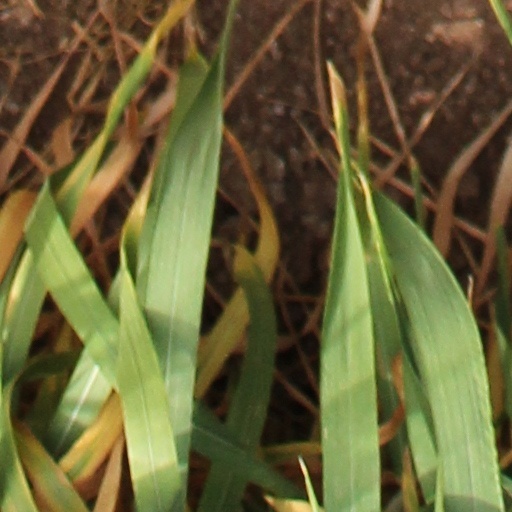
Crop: wheat